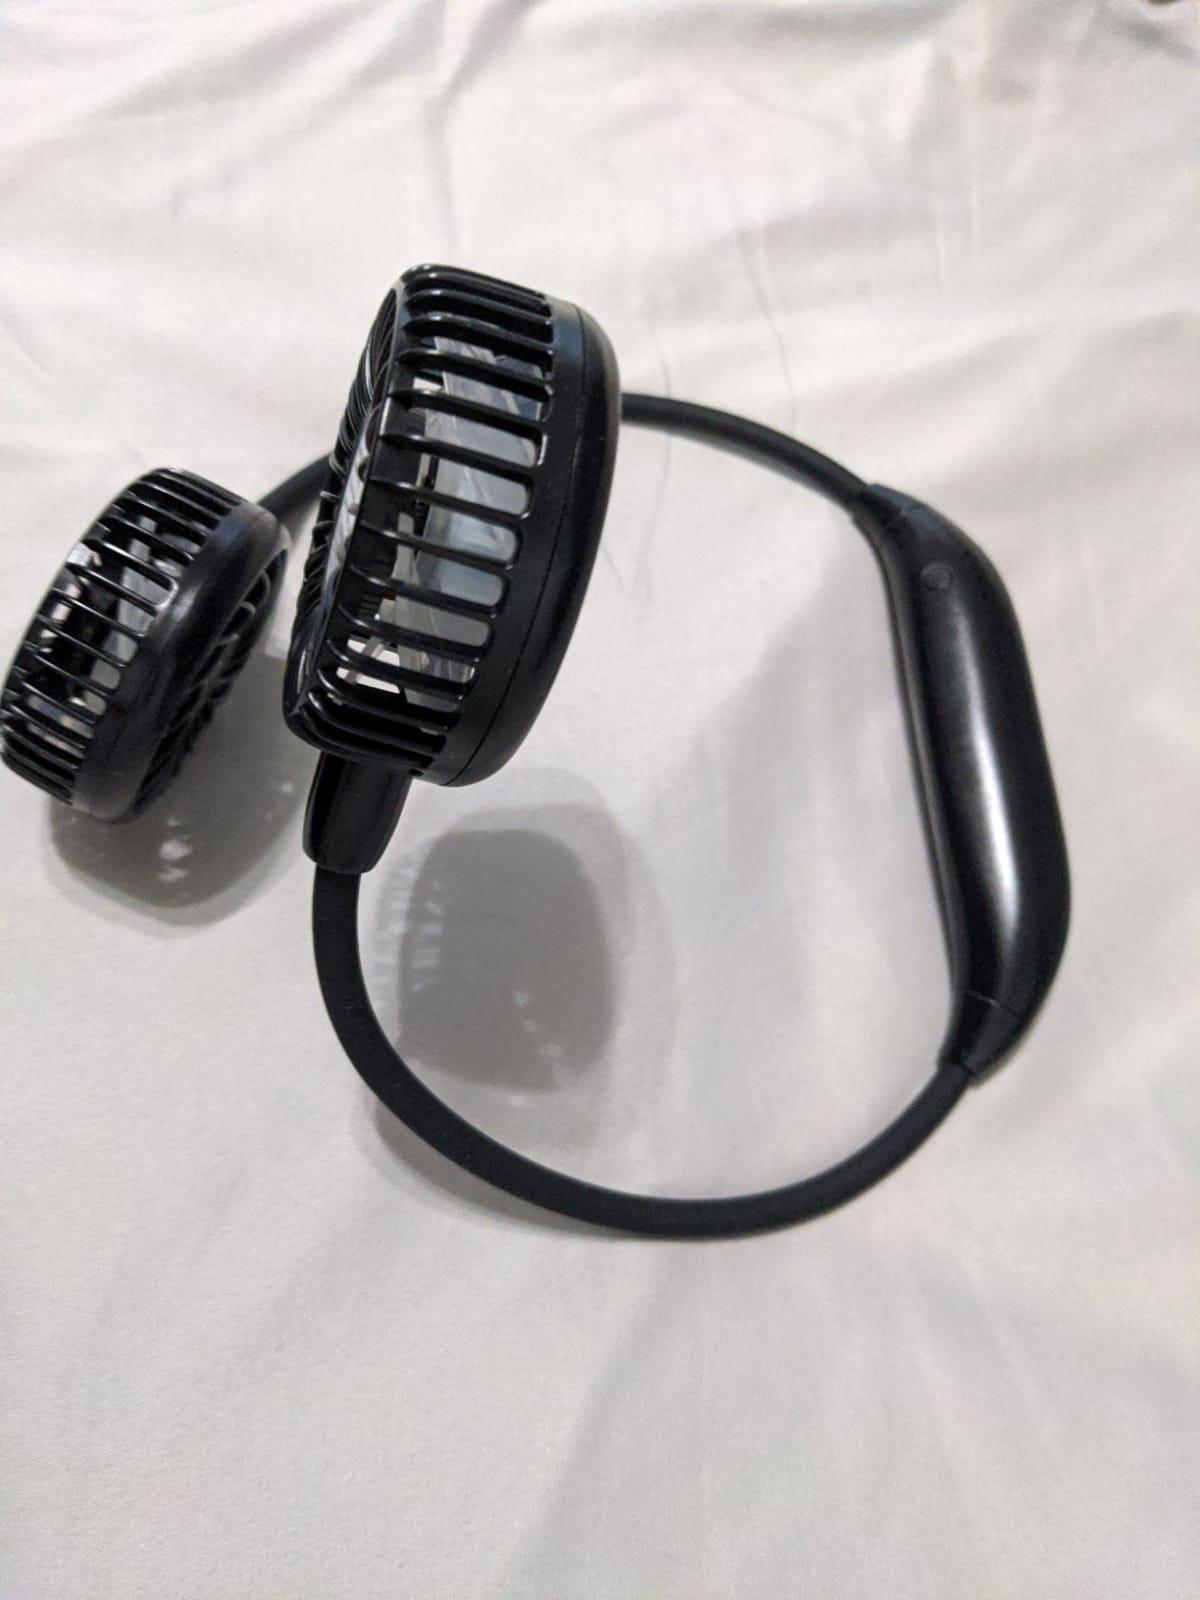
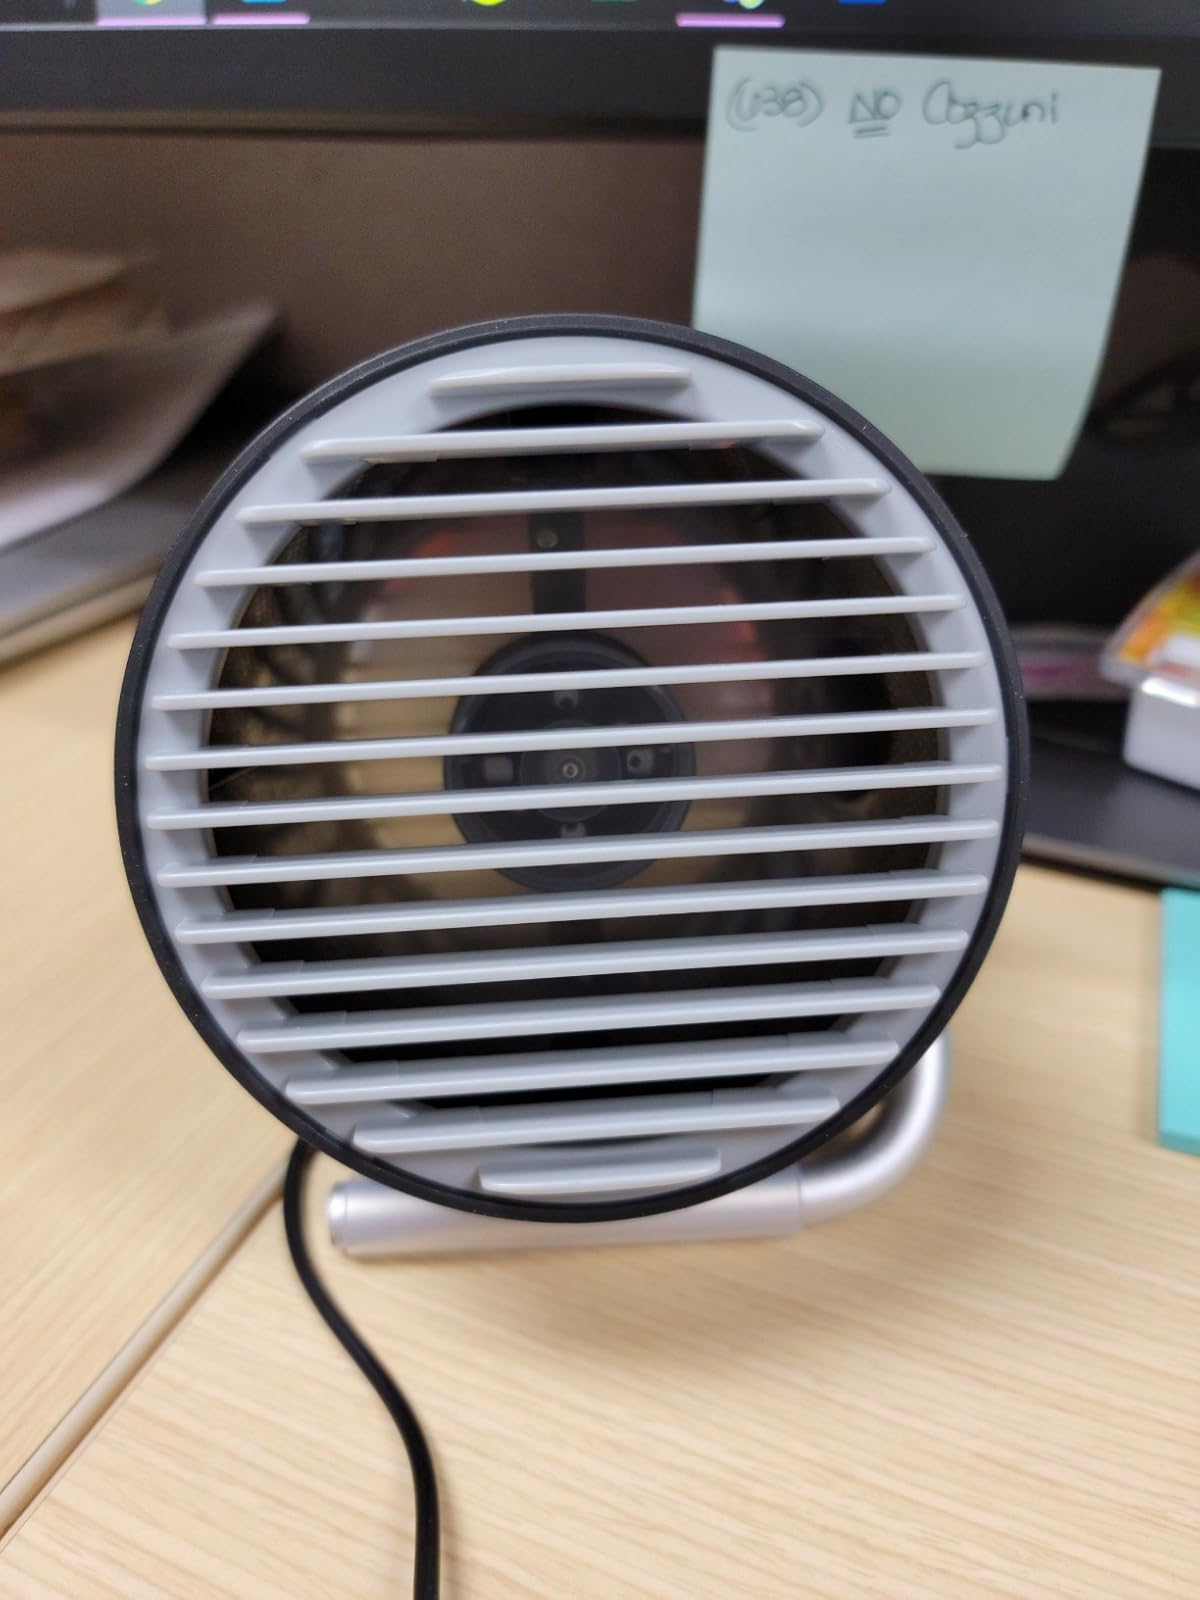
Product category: fan
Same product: no